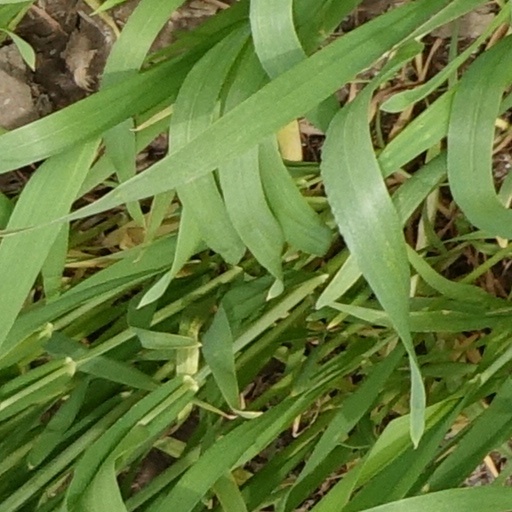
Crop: wheat